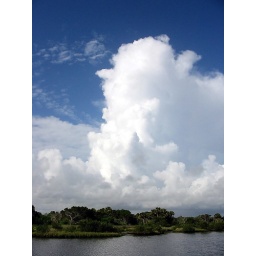
clouds near ormand beach florida